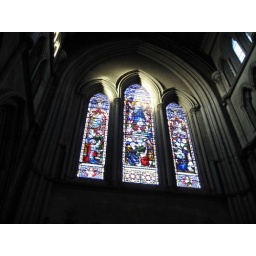
Stained glass window in St. Mary's Cathedral